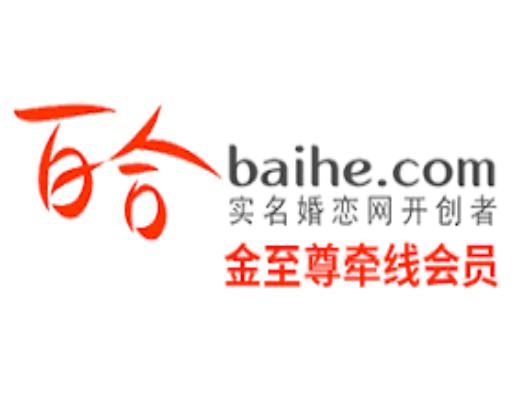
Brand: Baihe
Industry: Others